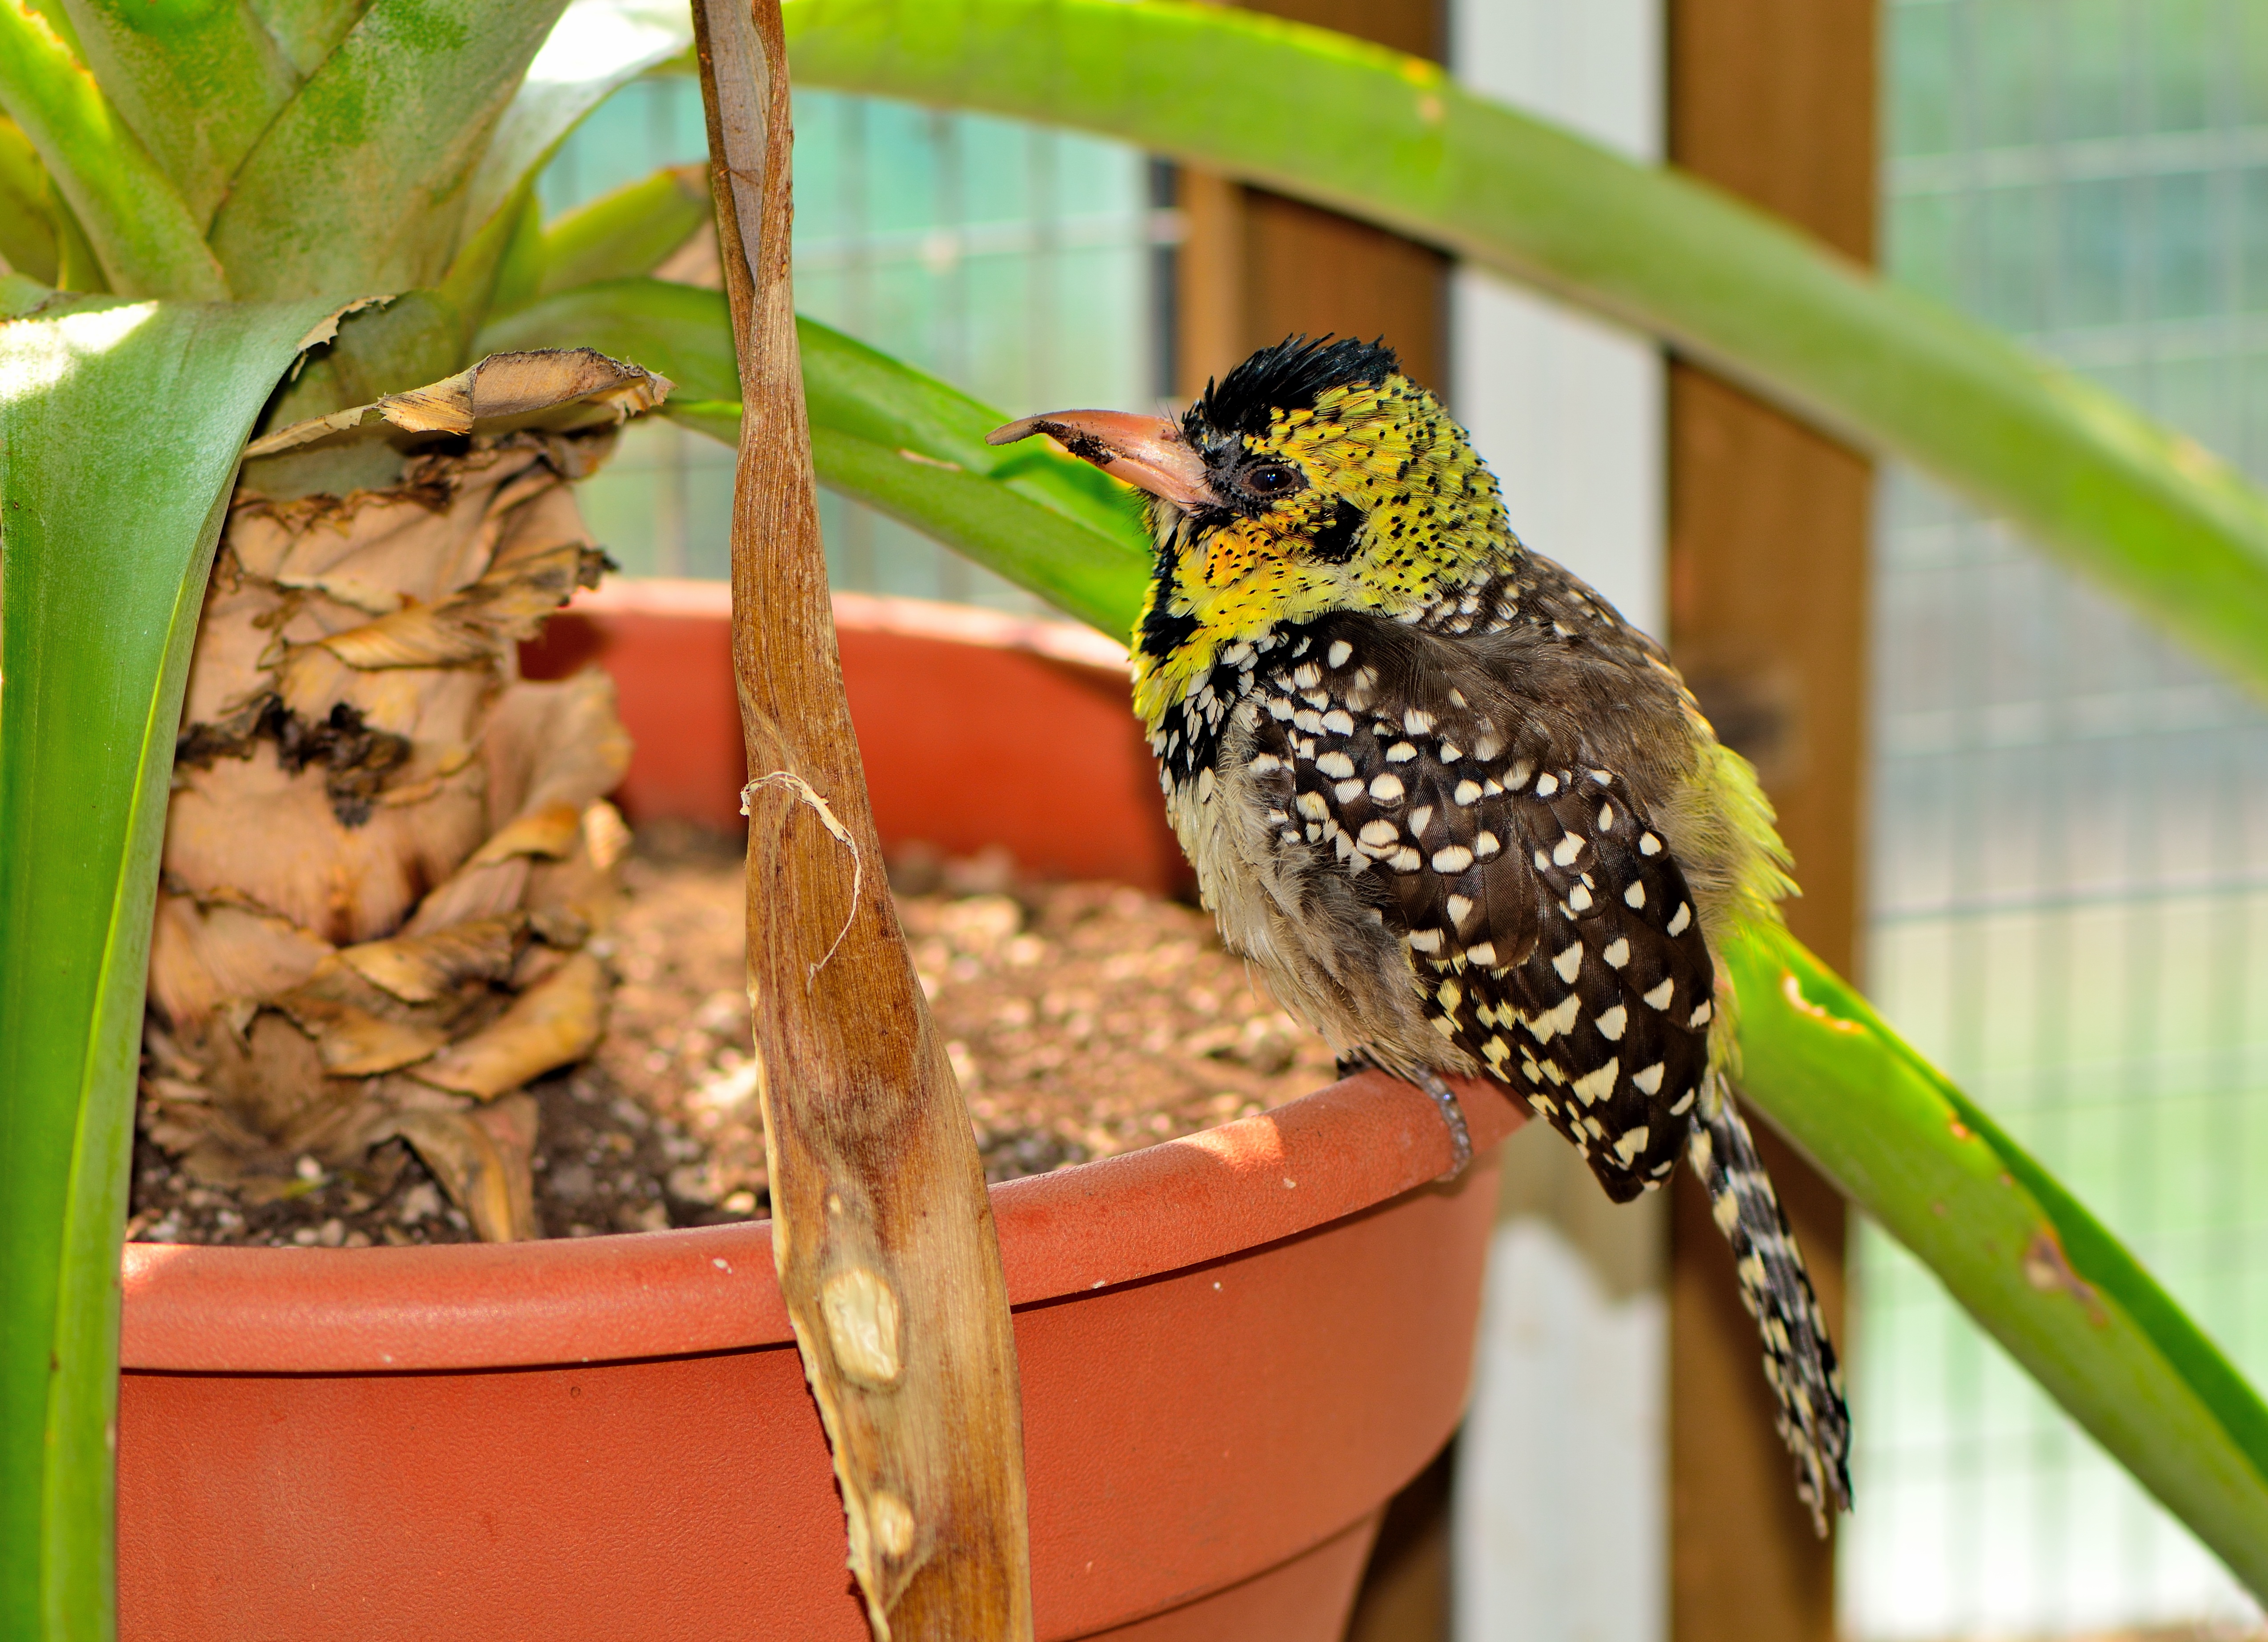
nature, bird, wildlife, beak, tropical, yellow, fauna, vertebrate, exotic, finch, perching bird, d arnaud's barbet